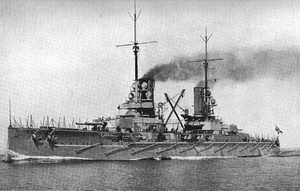
Le SMS Prinzregent Luitpold est un cuirassé de la Kaiserliche Marine et le dernier des cinq navires appartenant à la classe Kaiser. Construit à l'Arsenal Germania de Kiel, il est lancé le 17 février 1912. Il est baptisé d'après le prince-régent de Bavière Léopold de Wittelsbach.